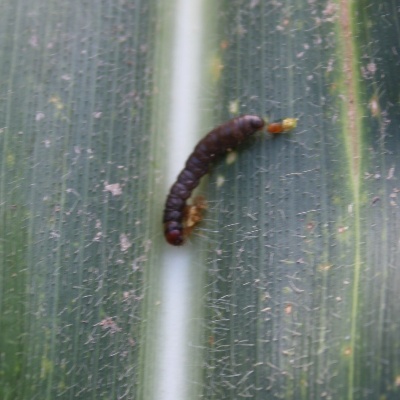
Crop: Maize
Condition: fall armyworm